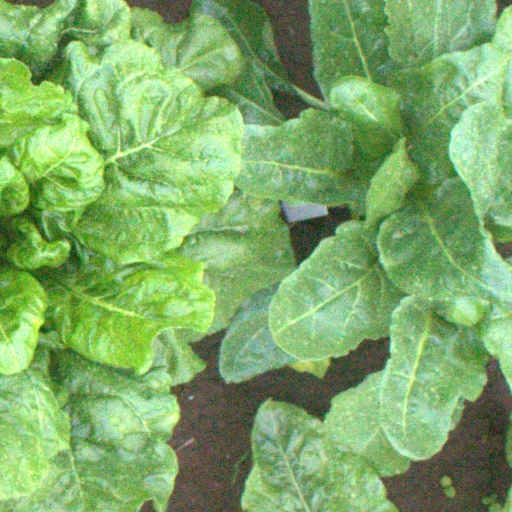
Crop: sugar beet